Văratec Monastery

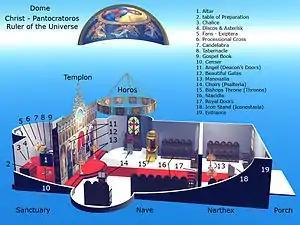
Orthodox church interior (generic)

The church "Dormition of the Virgin Mary" was built from river rock and from bricks. It is rectangular, without apses, with the altar apse being semicircular. The edifice sits on four short piers. Under the eaves the church is surrounded by a belt of blind alcoves. There are two stone steeples on the roof (on the narthex and the nave), with semicircular shape, sitting on polygonal bases. The church has two lateral doors, on north and on the south of the porch, each with its own small porch and bulb shaped roof, and there is also another door in the deacon's wall (on the south side of the church). The interior has four areas: porch, narthex, nave and altar. Over the porch there is a special place, where the valuable monastery goods were kept. Between the narthex and the nave there are two massive pillars with iconic style column heads. Lateral apses are hollowed in the lateral sides of the nave, in the thickness of the walls. The iconostasis (templon), separating the nave from the altar (sanctuary), is sculpted in yew wood and gilded in gold. It was made by Constantin Zugravul in 1816, on the expense of lady Elencu Paladi. The altar apse has a semicircular shape, with a deacon room on the south side and niche for the table of oblation (where the Holy Communion is prepared, during the Divine Liturgy).